Fetterman Fight

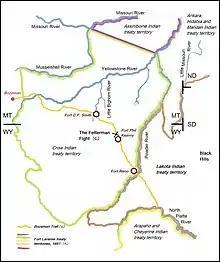
The Fetterman Fight, in Crow territory west of Powder River, guaranteed by 1851 treaty. The Lakota and their Indian allies won the Fetterman Fight in the territory, which they had "recently wrested from the Crows" in battles between the peoples. Wolf Bow (a Crow) protested to white officials against the Lakota invasion, saying: "Put the Sioux Indians in their own country, and keep them from troubling us. Don't stop fighting them."

The morning of December 21, 1866, was clear and cold. About 10 am, Carrington dispatched a wagon train to the "pinery" – about 5 miles northwest and the nearest source of construction timber and firewood for Fort Phil Kearny. Almost 90 soldiers were detailed to guard the wagon train. Less than an hour later, Carrington's pickets on Pilot Hill signaled by flag that the wagon train was under attack. Carrington ordered a relief party composed of 49 infantrymen of the 18th Infantry and 27 mounted troopers of the 2nd Cavalry under the command of Captain James Powell. By claiming seniority as a brevet lieutenant colonel, Fetterman asked for and was given command of the relief party. Powell remained behind. Another officer of the 18th, Lieutenant George W. Grummond, a known critic of Carrington, led the cavalry, which had been leaderless since Bingham's death in early December. Captain Frederick Brown, until recently the post quartermaster and another of Carrington's critics, and two civilians, James Wheatley and Isaac Fisher, joined Fetterman, bringing the relief force up to 81 officers and men. The infantry marched out first; the cavalry had to retrieve its mounts before it could follow and catch up.